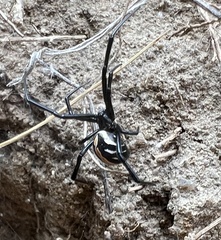
Species: Lactrodectus_hesperus